Obrovac, Croatia

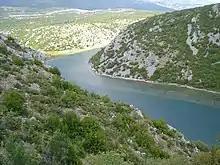
Zrmanja River near Obrovac

Obrovac is a town on the Zrmanja River some 11 km from the mouth of the river of the Novigrad sea. Above the town are the ruins of a fortified city. Not far from its tributary, the town of Krupa, there is a monastery with a valuable icon collection. About north-west of the town, along the road heading up to the mountains, lies a huge deserted industrial complex, an alumina plant built in the 1970s. South of the town there is extraordinary Bijela River canyon with a lot of waterfalls and small ponds and pools.